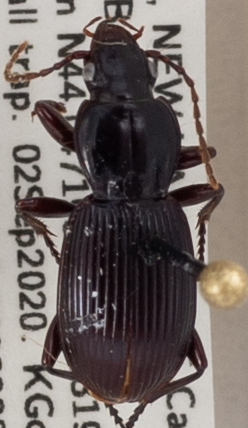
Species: Pterostichus tristis
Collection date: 2020-09-02
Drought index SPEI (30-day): -0.976
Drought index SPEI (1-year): -0.156
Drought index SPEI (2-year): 0.558